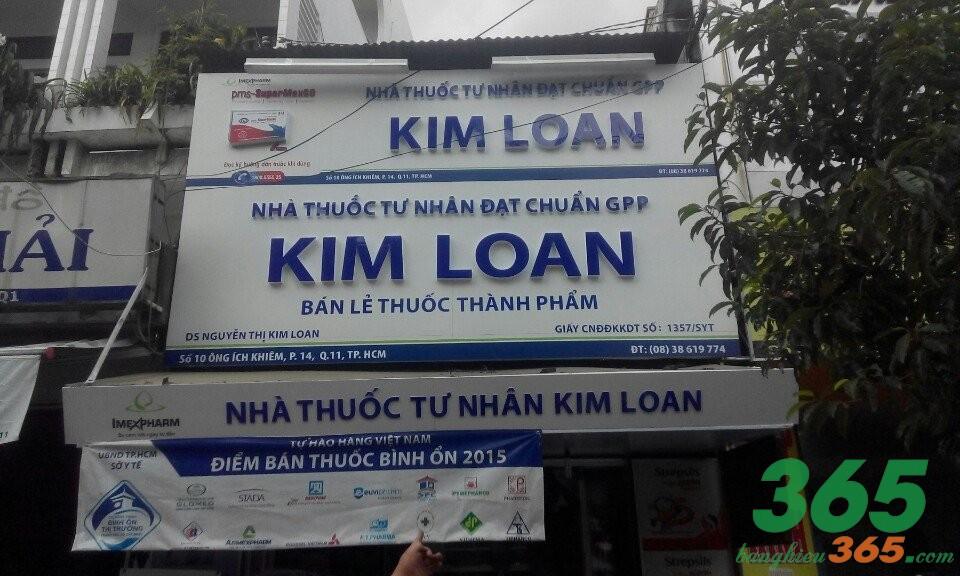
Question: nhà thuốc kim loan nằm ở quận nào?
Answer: quận 11